Calcium carbonate

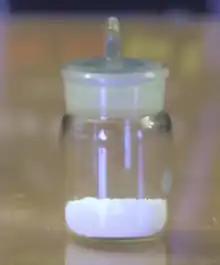
Around 2 g of calcium-48 carbonate

Calcium carbonate is poorly soluble in pure water (47 mg/L at normal atmospheric partial pressure as shown below).